Siege of Knoxville

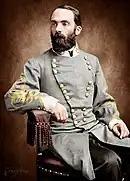
Joseph Wheeler

Except for Fort Sanders, all the Union forts surrounding Knoxville received their official names on December 11, 1863, after the end of the siege. All the forts were named after Union officers killed during the campaign. On the north side of the river, Battery Noble was defended by two 3-inch Ordnance rifles from Captain Jacob Roemer's Battery L, 2nd New York Artillery. Fort Byington was located on College Hill, while Battery Zoellner was east of Fort Sanders and Battery Galpin even farther east. Fort Comstock was on Summit Hill overlooking the depot and was armed by four 10-pounder Parrott rifles from Lieutenant Erskine Gittings' 3rd U.S. Artillery, Batteries L and M. Farther east were Battery Wiltsie and Battery Billingsley; the latter had three 3-inch rifles from Captain John von Sehlen's 15th Indiana Battery. Fort Huntington Smith was a major fortification sited on Temperance Hill and it included several 3.8-inch James rifles from Captain Joseph A. Sims' 24th Indiana Battery and Captain Edward C. Henshaw's Illinois Battery. Farther east, Battery Clifton Lee and Battery Stearman were each armed with two 6-pounder guns from Henshaw's Battery.